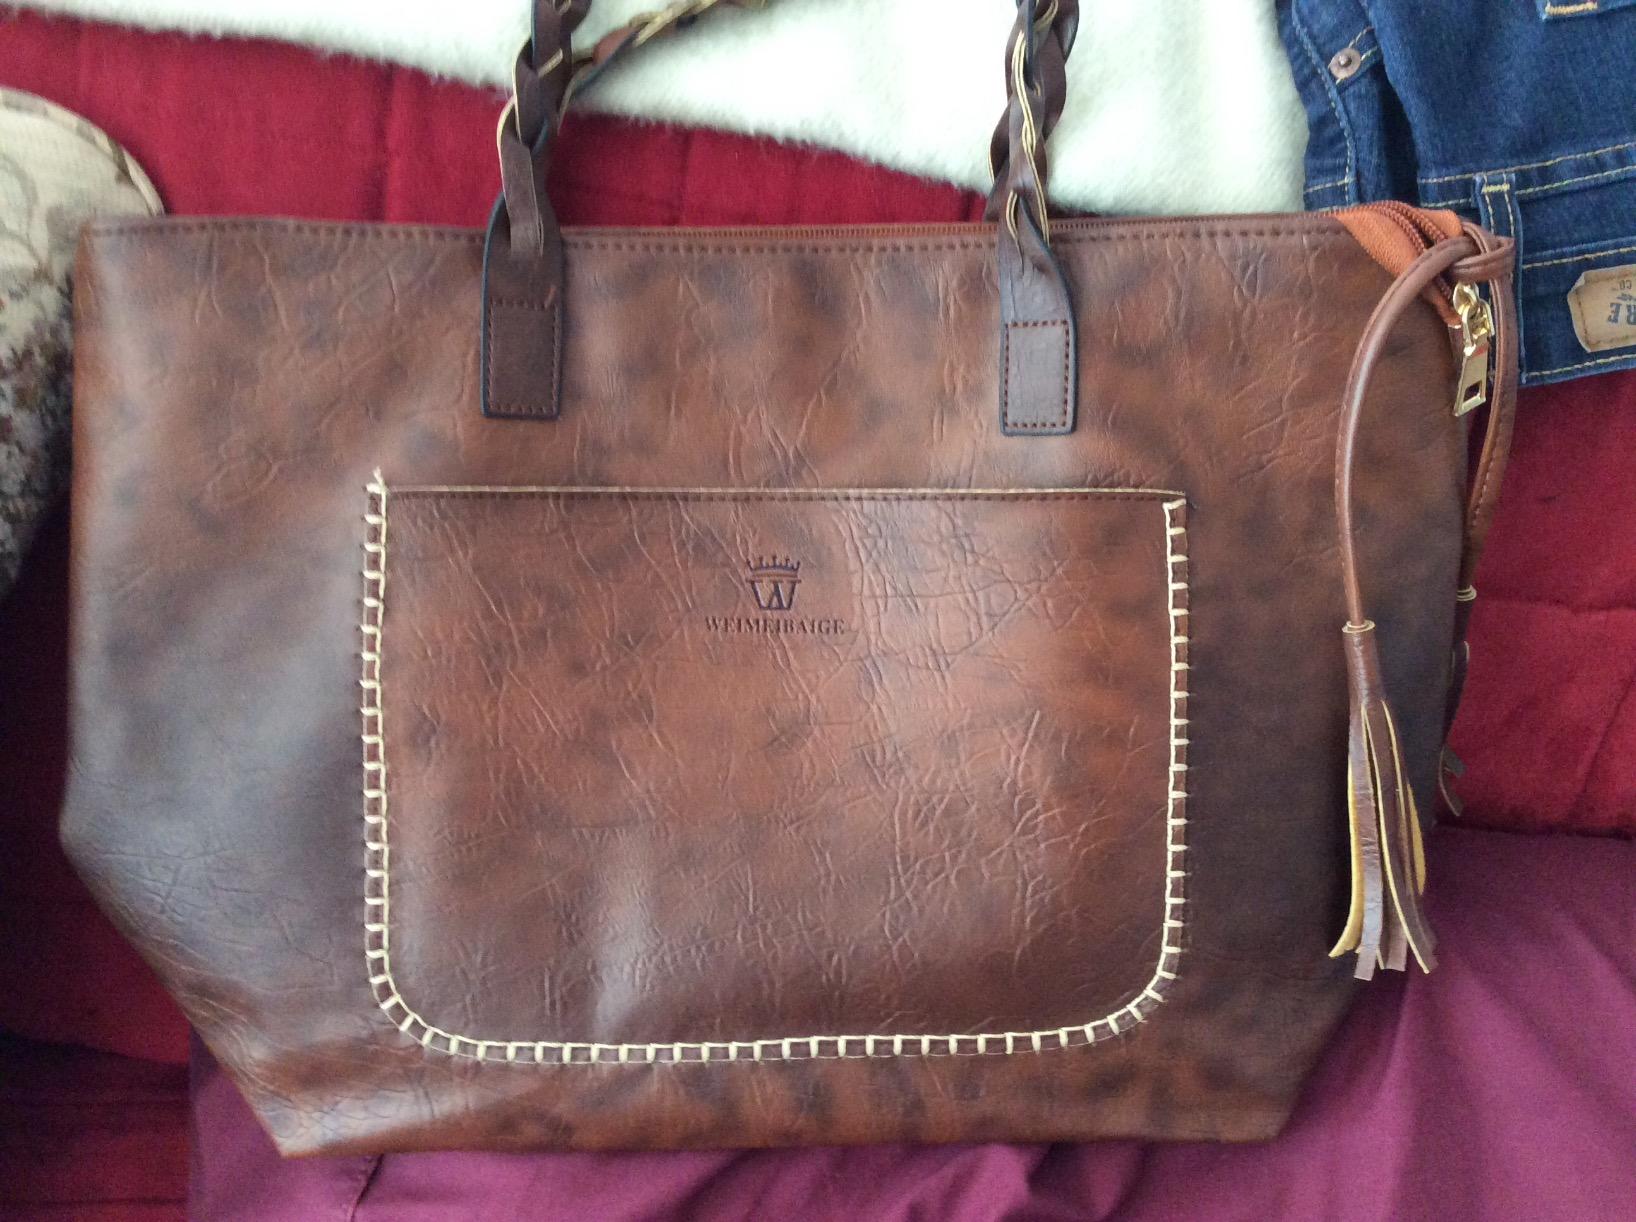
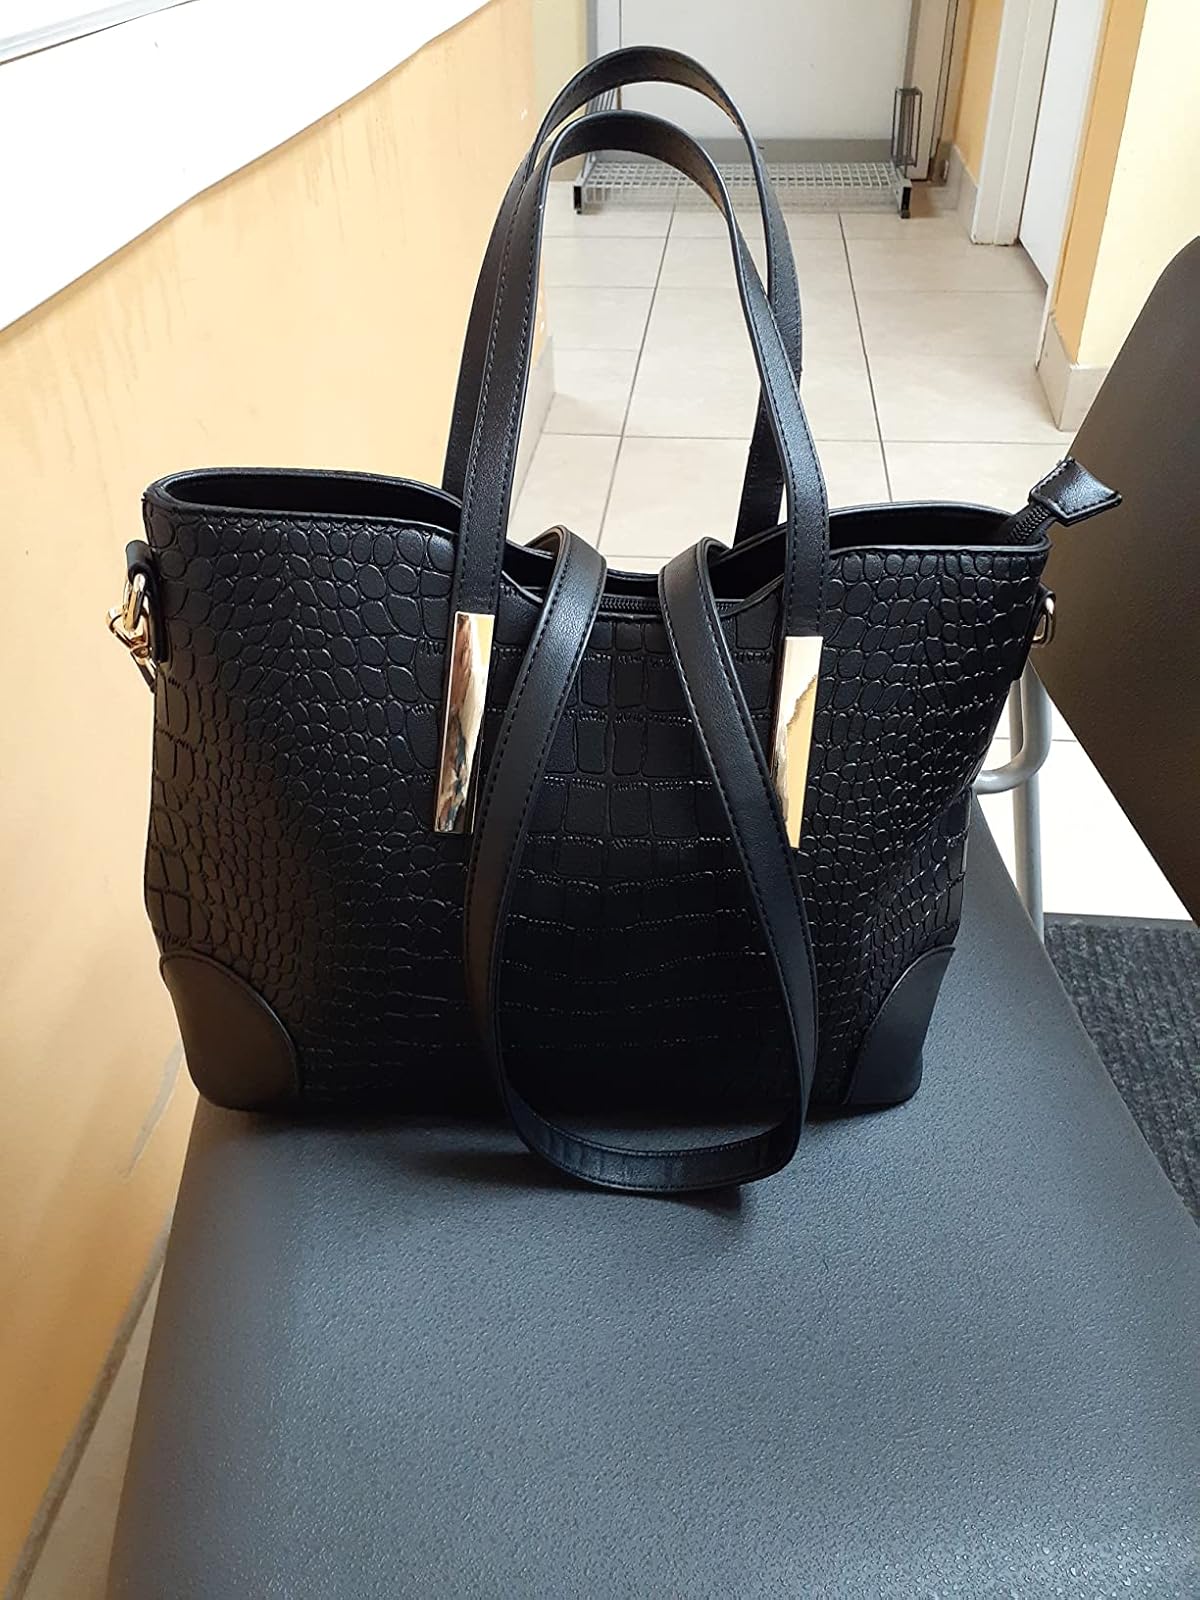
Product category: accessories_handbag
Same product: no